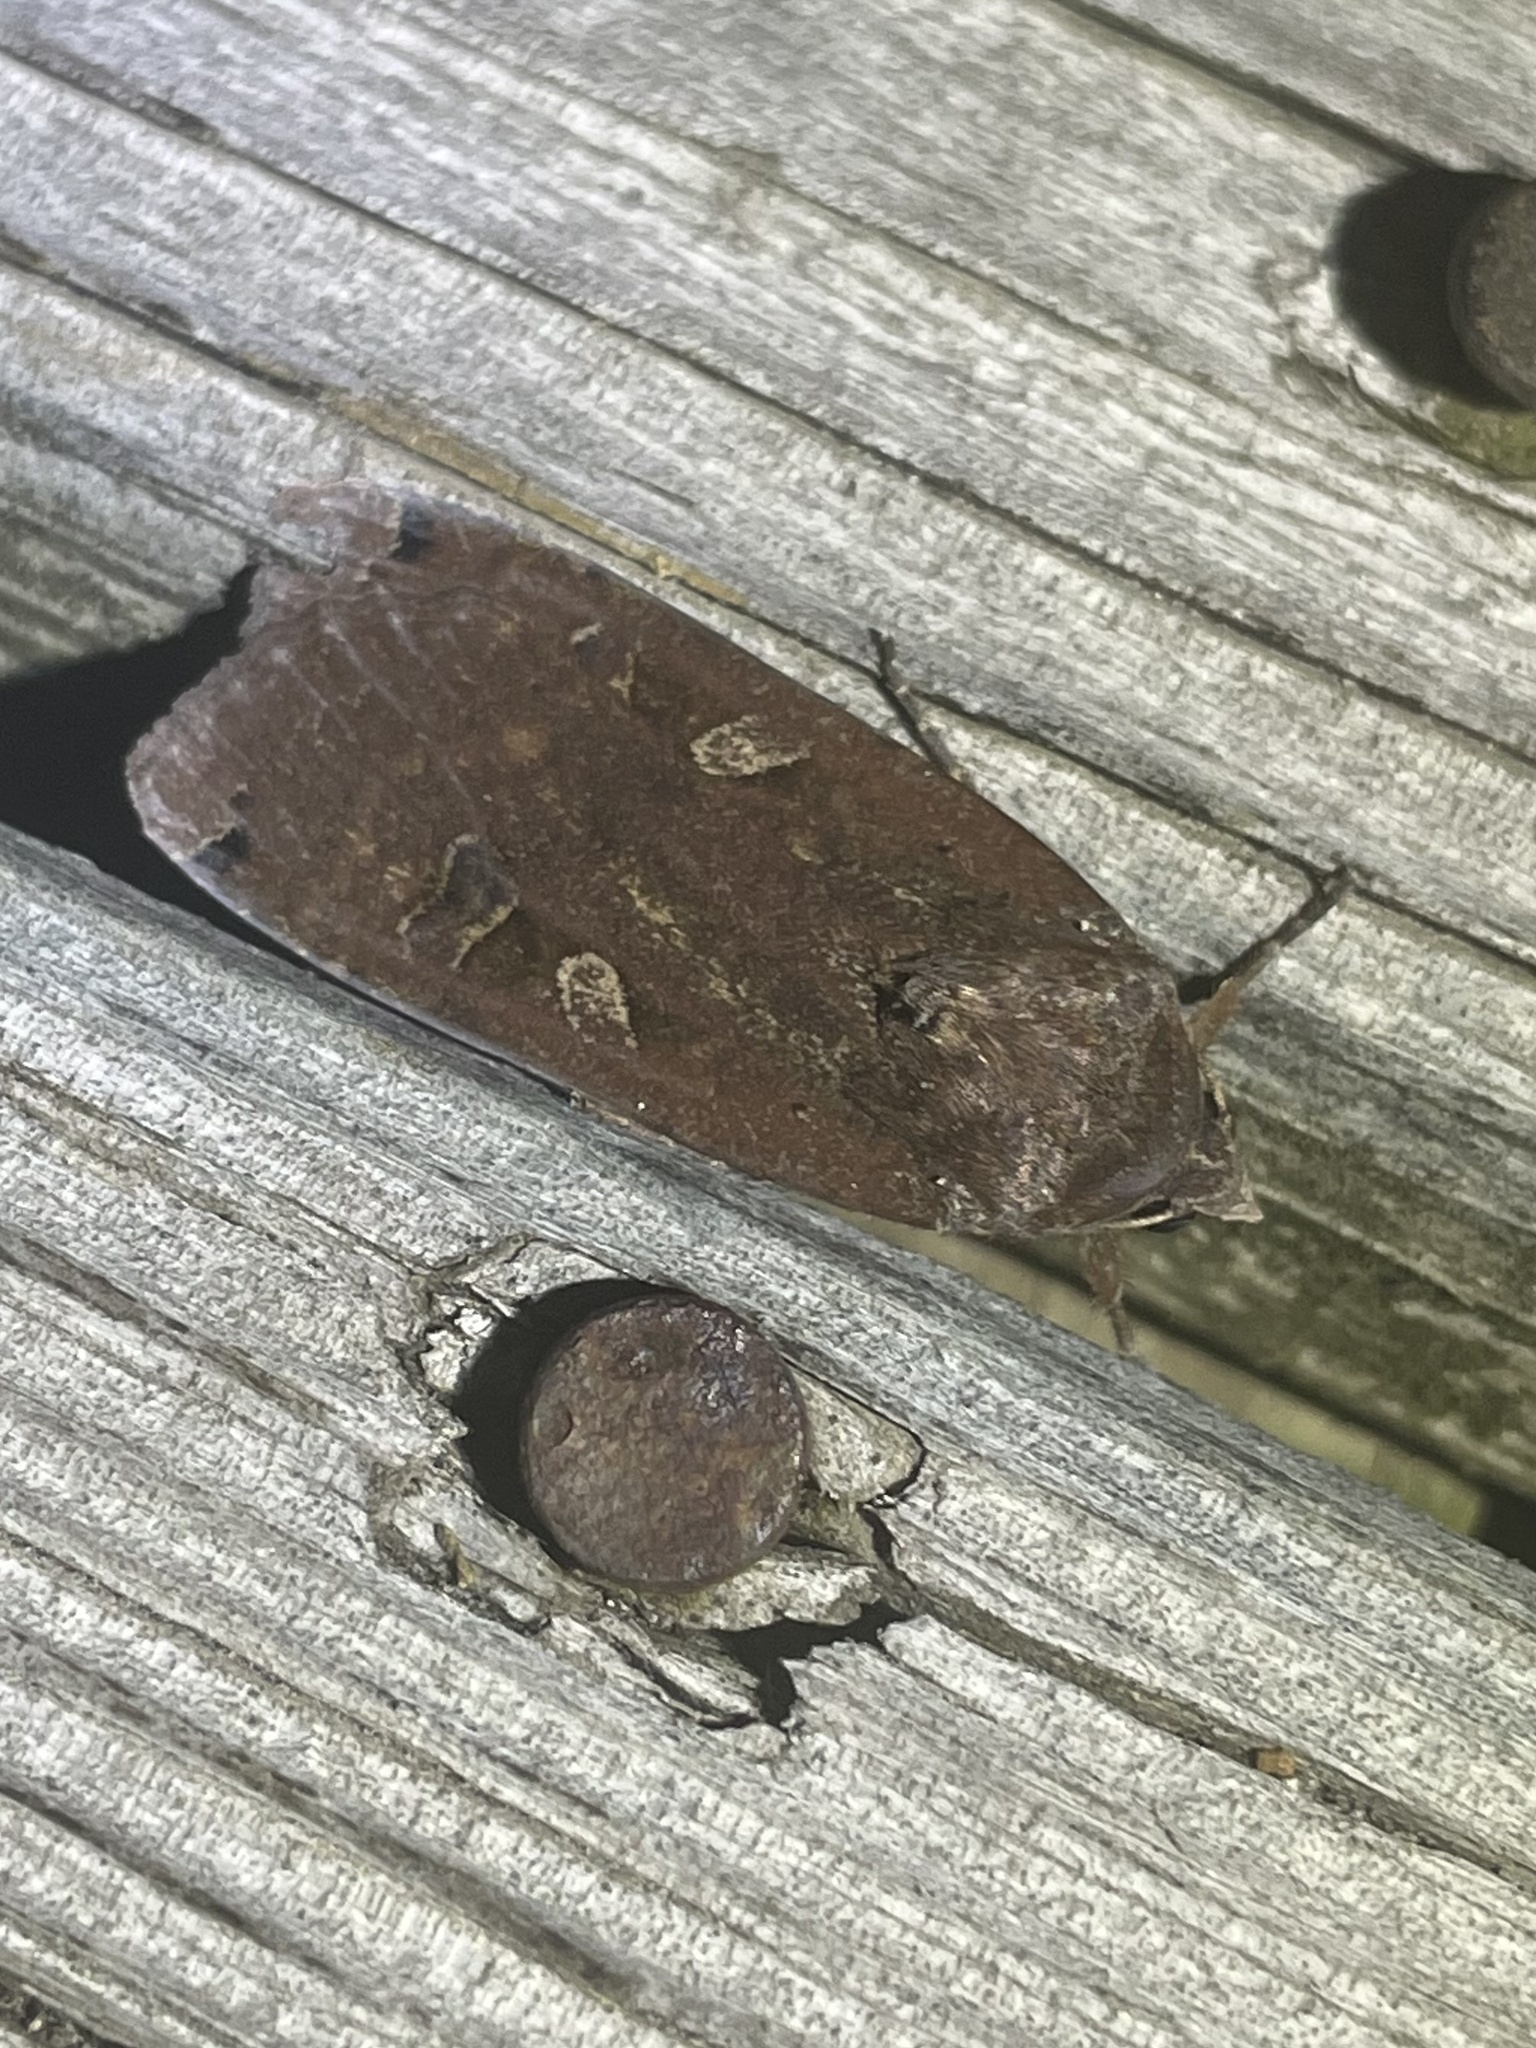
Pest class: cutworms